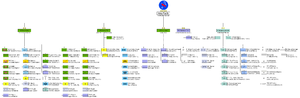
L'United States Army Pacific est un commandement de l'United States Army. Elle est la composante terrestre du United States Pacific Command.